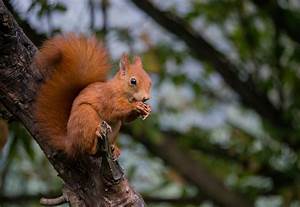
Label: scoiattolo